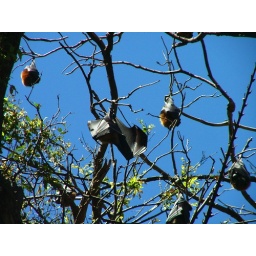
flying dogs in the botanic garden...